Jan van Orley

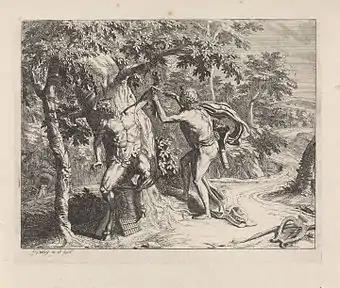

Unlike his brother Richard or his contemporary Victor Honoré Janssens, Jan van Orley never studied or lived in Italy. Jan is mainly recorded as having worked in Brussels.